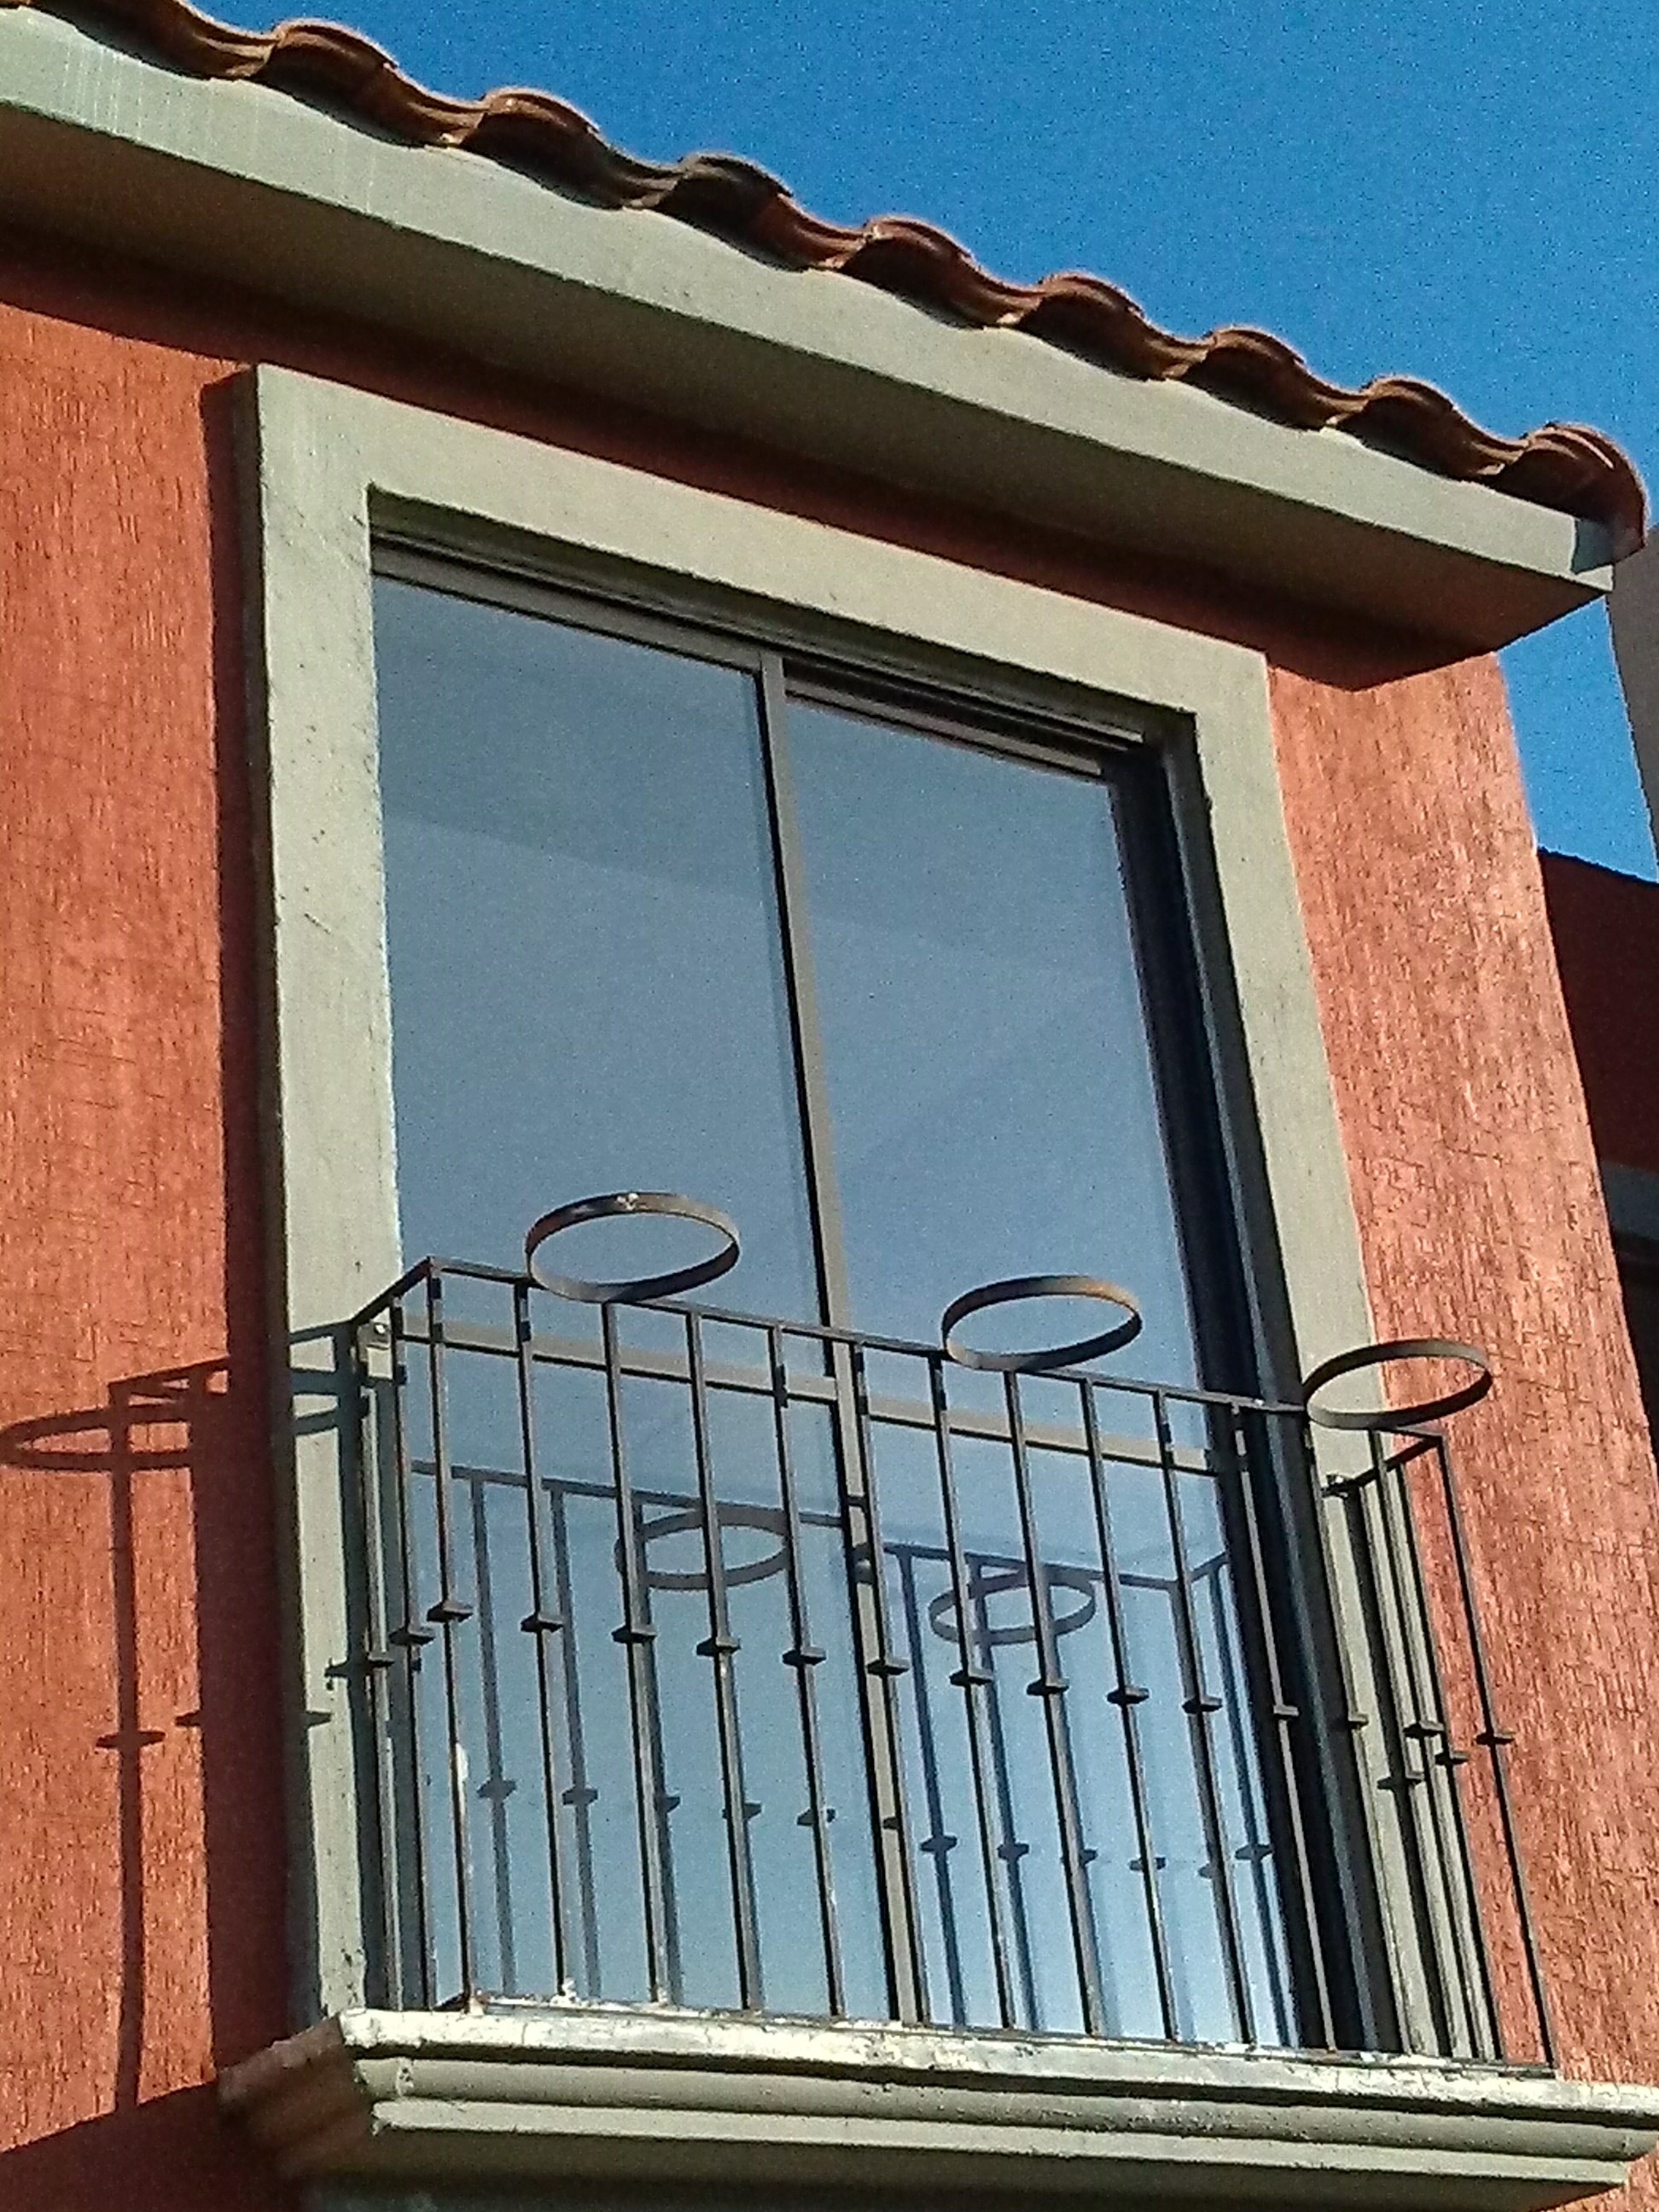
architecture, house, window, glass, roof, home, wall, balcony, ceiling, construction, facade, blue, door, interior design, plant pot, siding, grating, daylighting, wall stone, window covering, outdoor structure, sash window